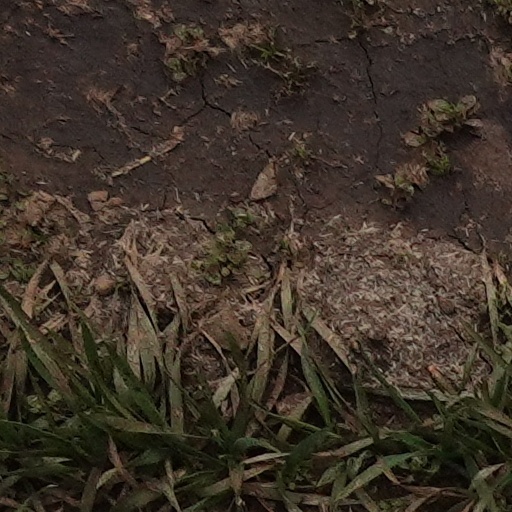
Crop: wheat